Marilyn Rea-Menzies

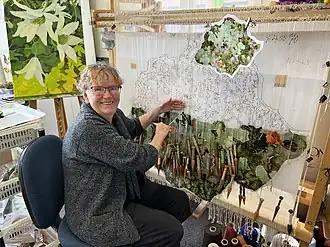
Rea-Menzies in her home studio in Westport

Rea-Menzies has been working professionally as full-time artist since the early 1990s. One the few professional tapestry weavers in New Zealand, and the only one creating large-scale works, she is considered one of New Zealand's leading textile artists and teachers.